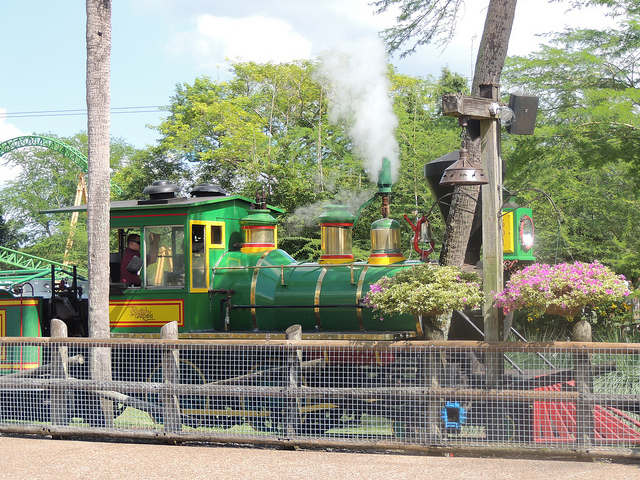
A green and yellow train blowing smoke behind a fence.

There is a green, yellow and red train on the tracks

A train is shown behind a fence and by trees.

a green train that is parked on a rail road track